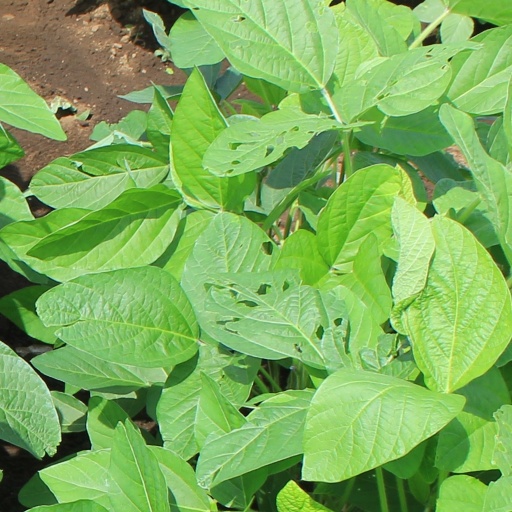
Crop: soybean